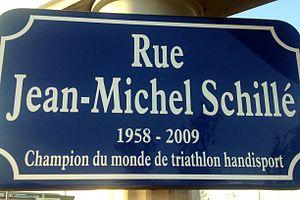
Rue Jean-Michel Schillé à Beauvais.
Jean-Michel Schillé, né en 1958 à Saint-Vincent-sur-Oust et mort le 14 mars 2009 est un athlète handisport français spécialisé dans le triathlon. Il était également connu pour avoir participé à l'émission de télévision « Kilimandjaro, au-delà des limites ».